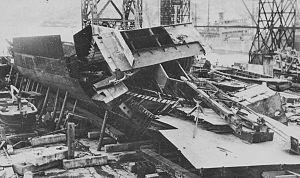
Les destroyers de la classe Akizuki furent parmi les premiers des nouvelles classes des nouveaux destroyers de la marine impériale japonaise après 1942. La MIJ les appelait destroyers de type-B à partir du nom des plans. Ils furent surtout conçus pour lutter contre les avions et les sous-marins.